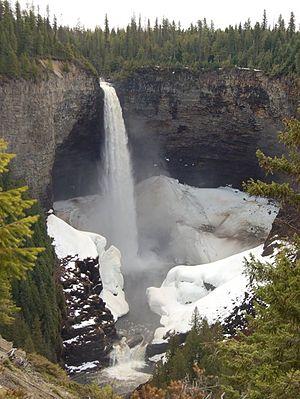
Chutes de Helmcken dans le Parc provincial Wells Gray en Colombie britannique au Canada.